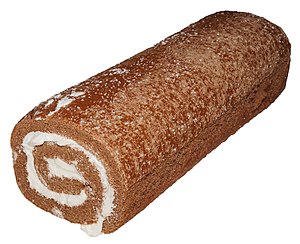
Roulade
En roulade
En roulade er, som navnet lidt antyder, en rullet kage med fyld, oftest en form for creme.